Gerald Summers

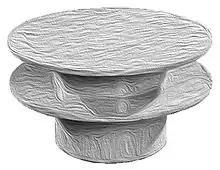

This item was an occasional table designed in 1934 by Gerald Summers and constructed by 'Makers of Simple Furniture'. This was a small British company which produced furniture mainly to order. The item was a simple drum style table made of birch plywood. It is considered a rare and very collectible piece of British modernism, with birch plywood drum and top.